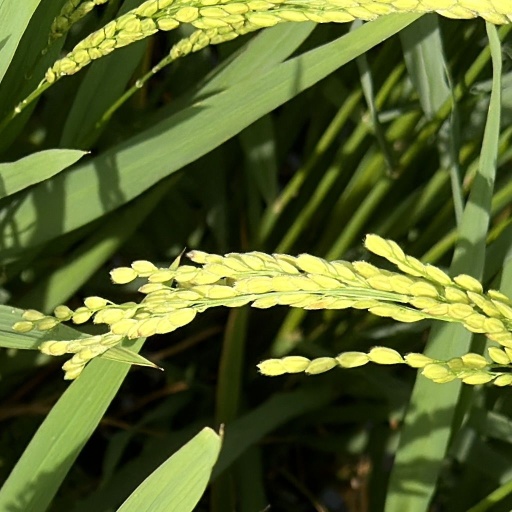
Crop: rice